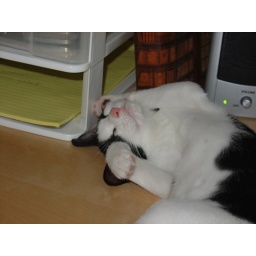
Whenever I play World of Warcraft, she lays on the computer desk in front of the screen and sleeps.